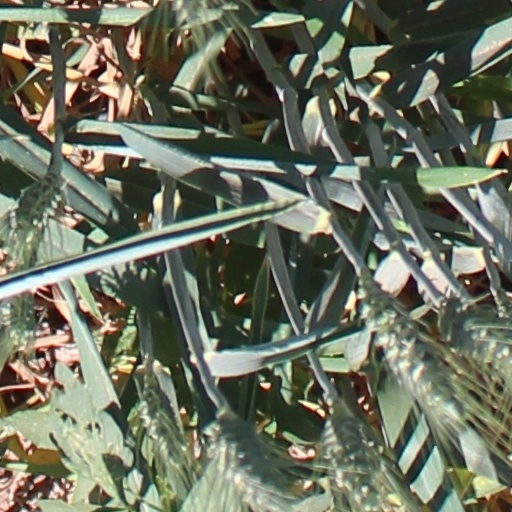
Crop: wheat